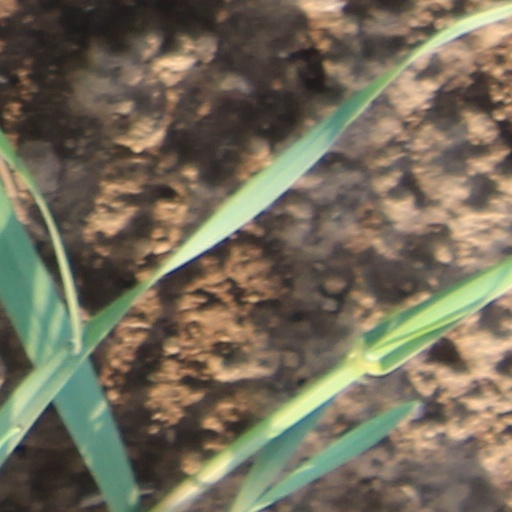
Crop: wheat